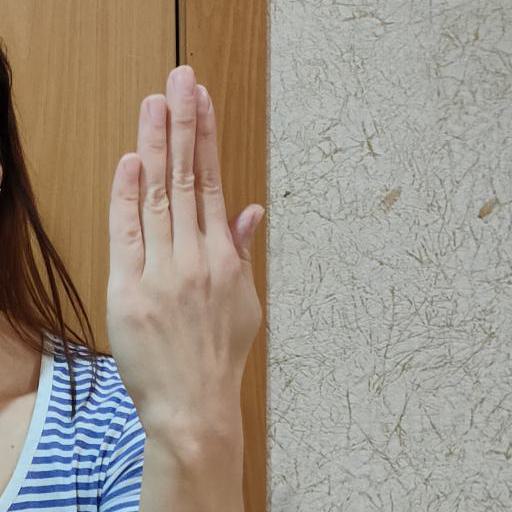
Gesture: stop_inverted